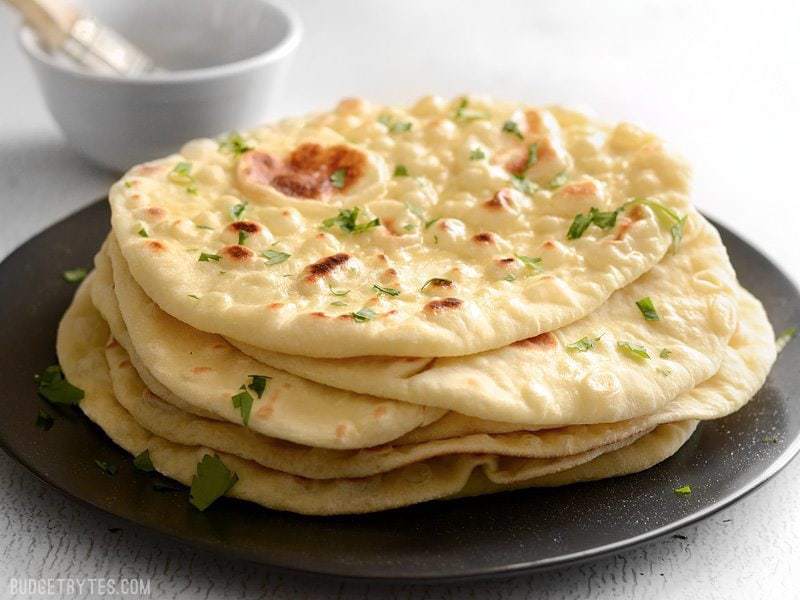
Dish: butter_naan